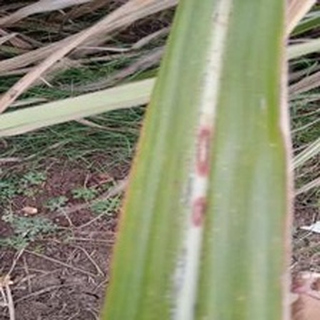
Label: sugarcane_red_rot